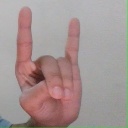
अक्षर: श